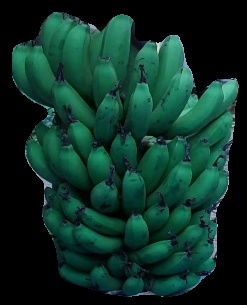
Variety: pachbale
Grade: grade2